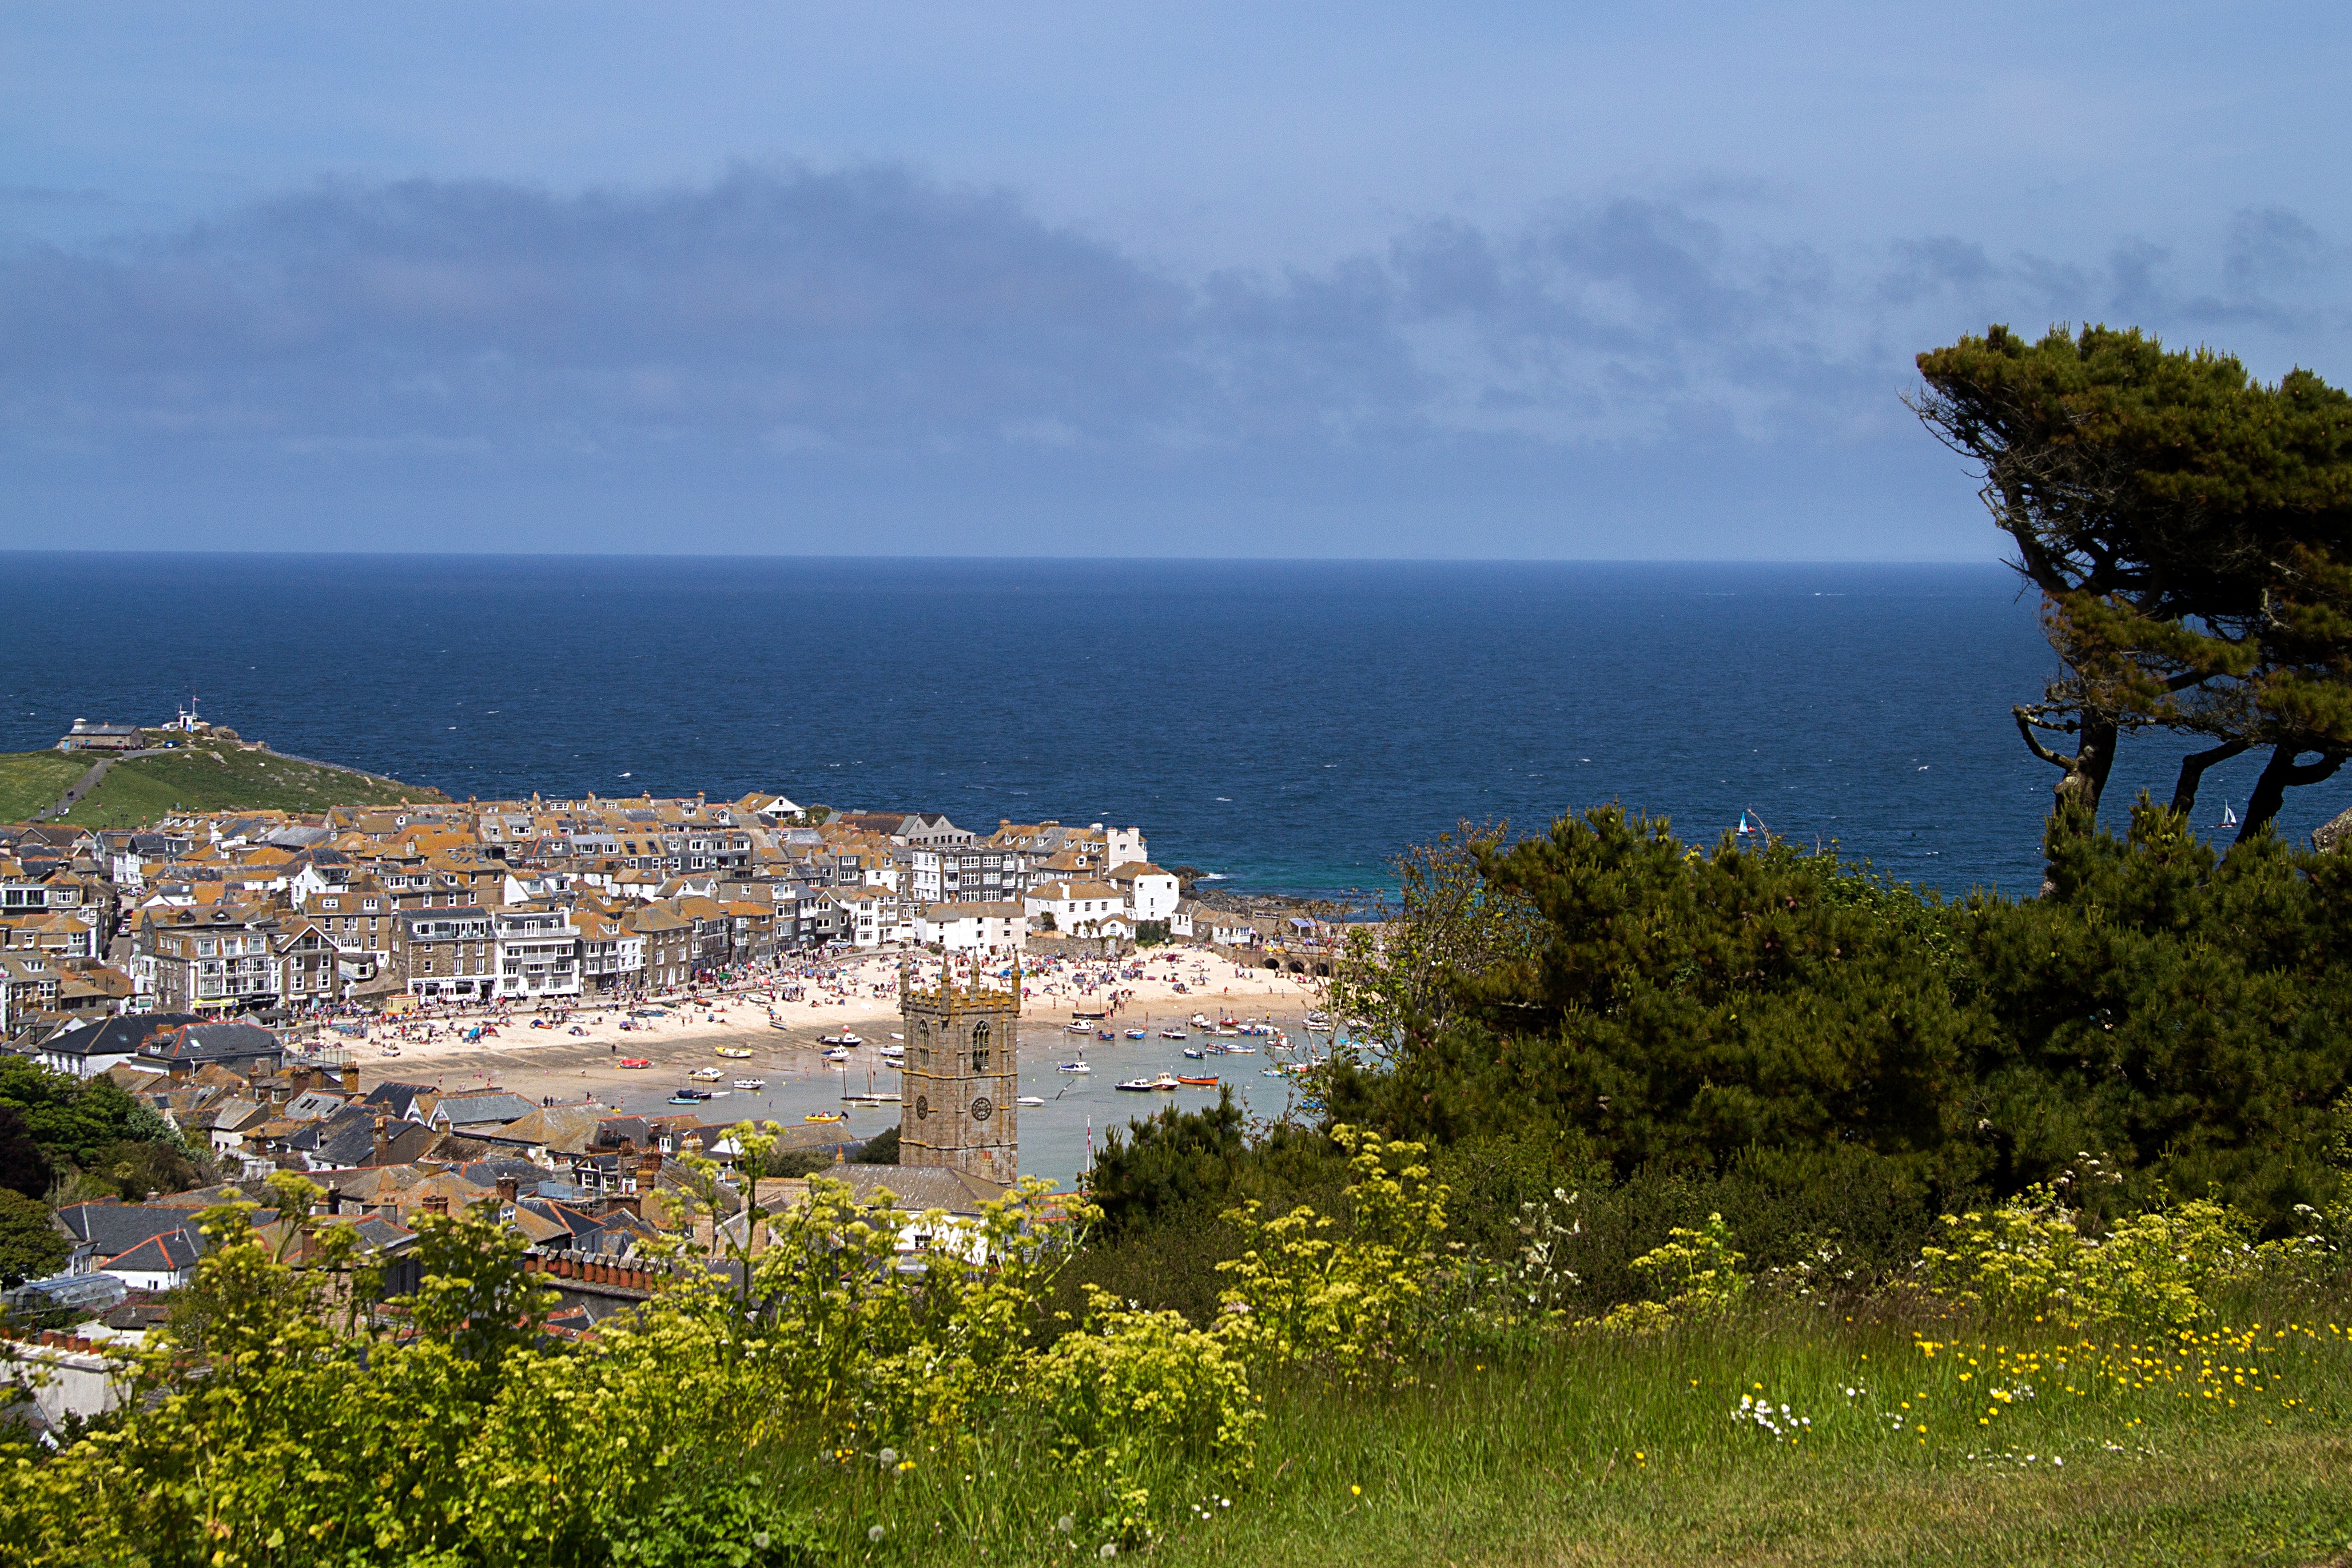
beach, landscape, sea, coast, ocean, horizon, hill, shore, vacation, cliff, cove, bay, terrain, body of water, cornwall, cape, south gland, st ives